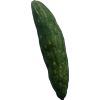
Label: Cucumber 3